Carl John Drake

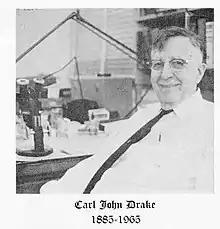
In 1960 (Smithsonian Institution Archives)

Carl John Drake (July 28, 1885— October 2, 1965) was an American entomologist and zoologist. He specialized in the systematics of the Hemiptera apart from applied entomology in the control of crop pests.